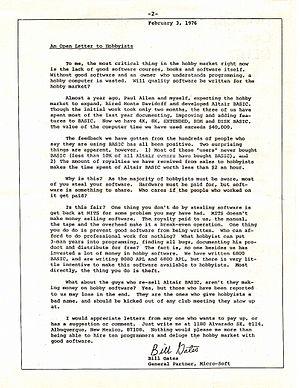
Homebrew Computer Club Newsletter - Volume 2, n°1
An Open Letter to Hobbyists est une lettre ouverte écrite en janvier 1976 par Bill Gates, alors cofondateur de Micro-Soft, adressée aux membres du Homebrew Computer Club, où celui-ci exprime sa consternation face à la généralisation des infractions du droit d’auteur, notamment envers les logiciels de sa compagnie, dans cette communauté.